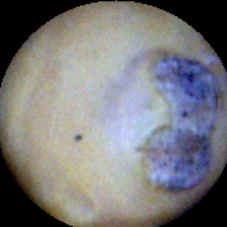
Label: Broken